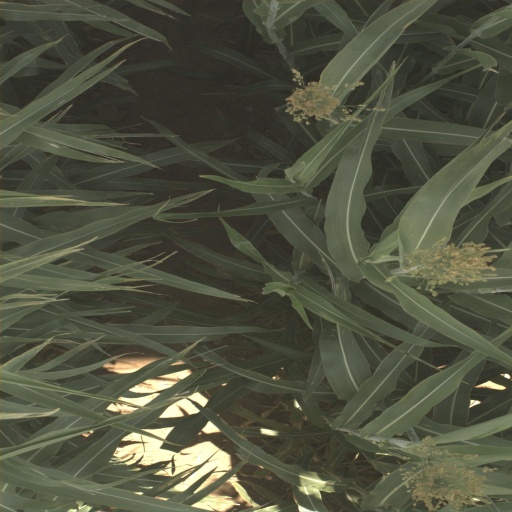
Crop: sorghum